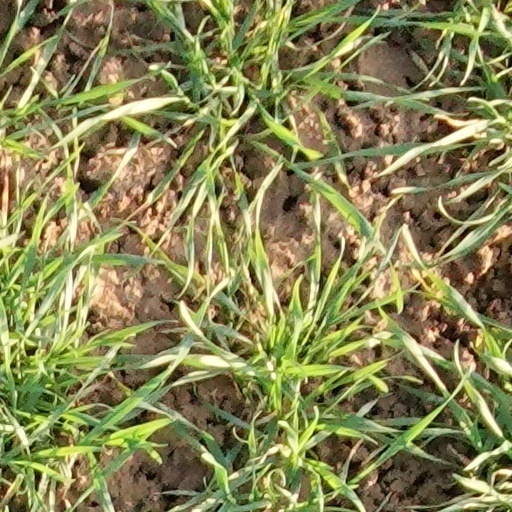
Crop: wheat